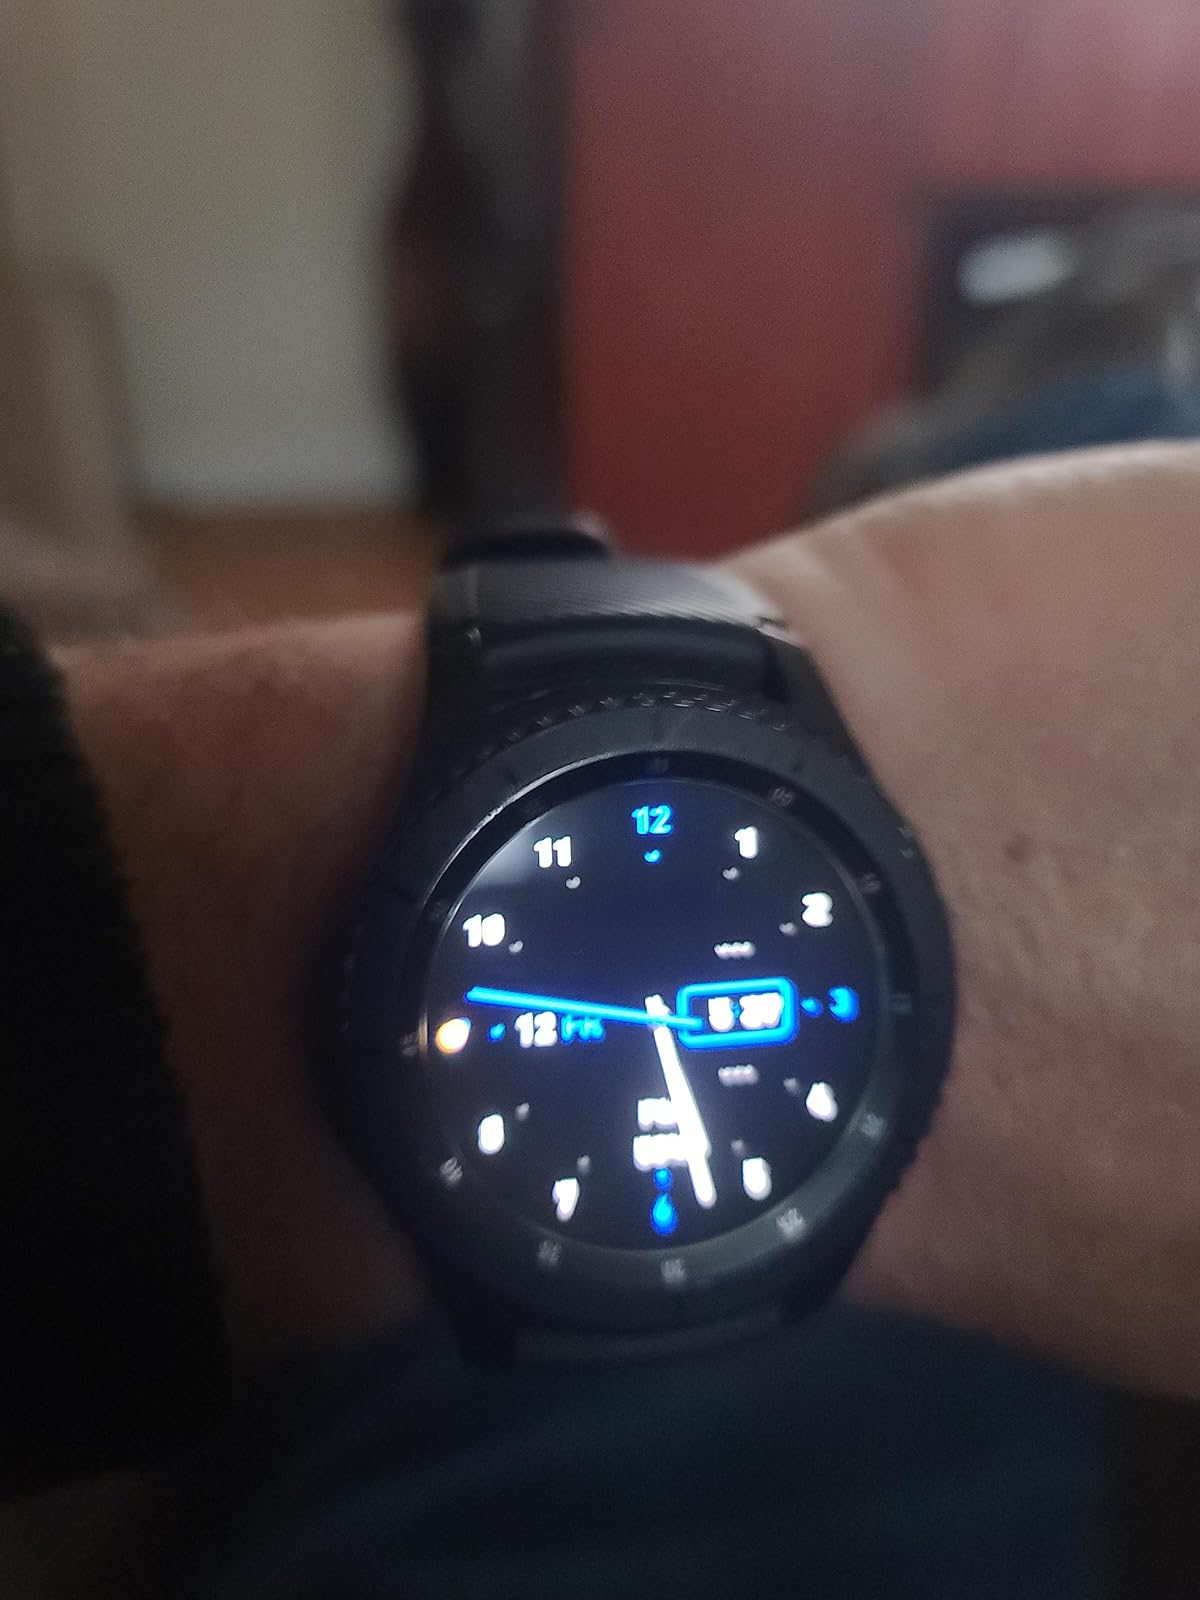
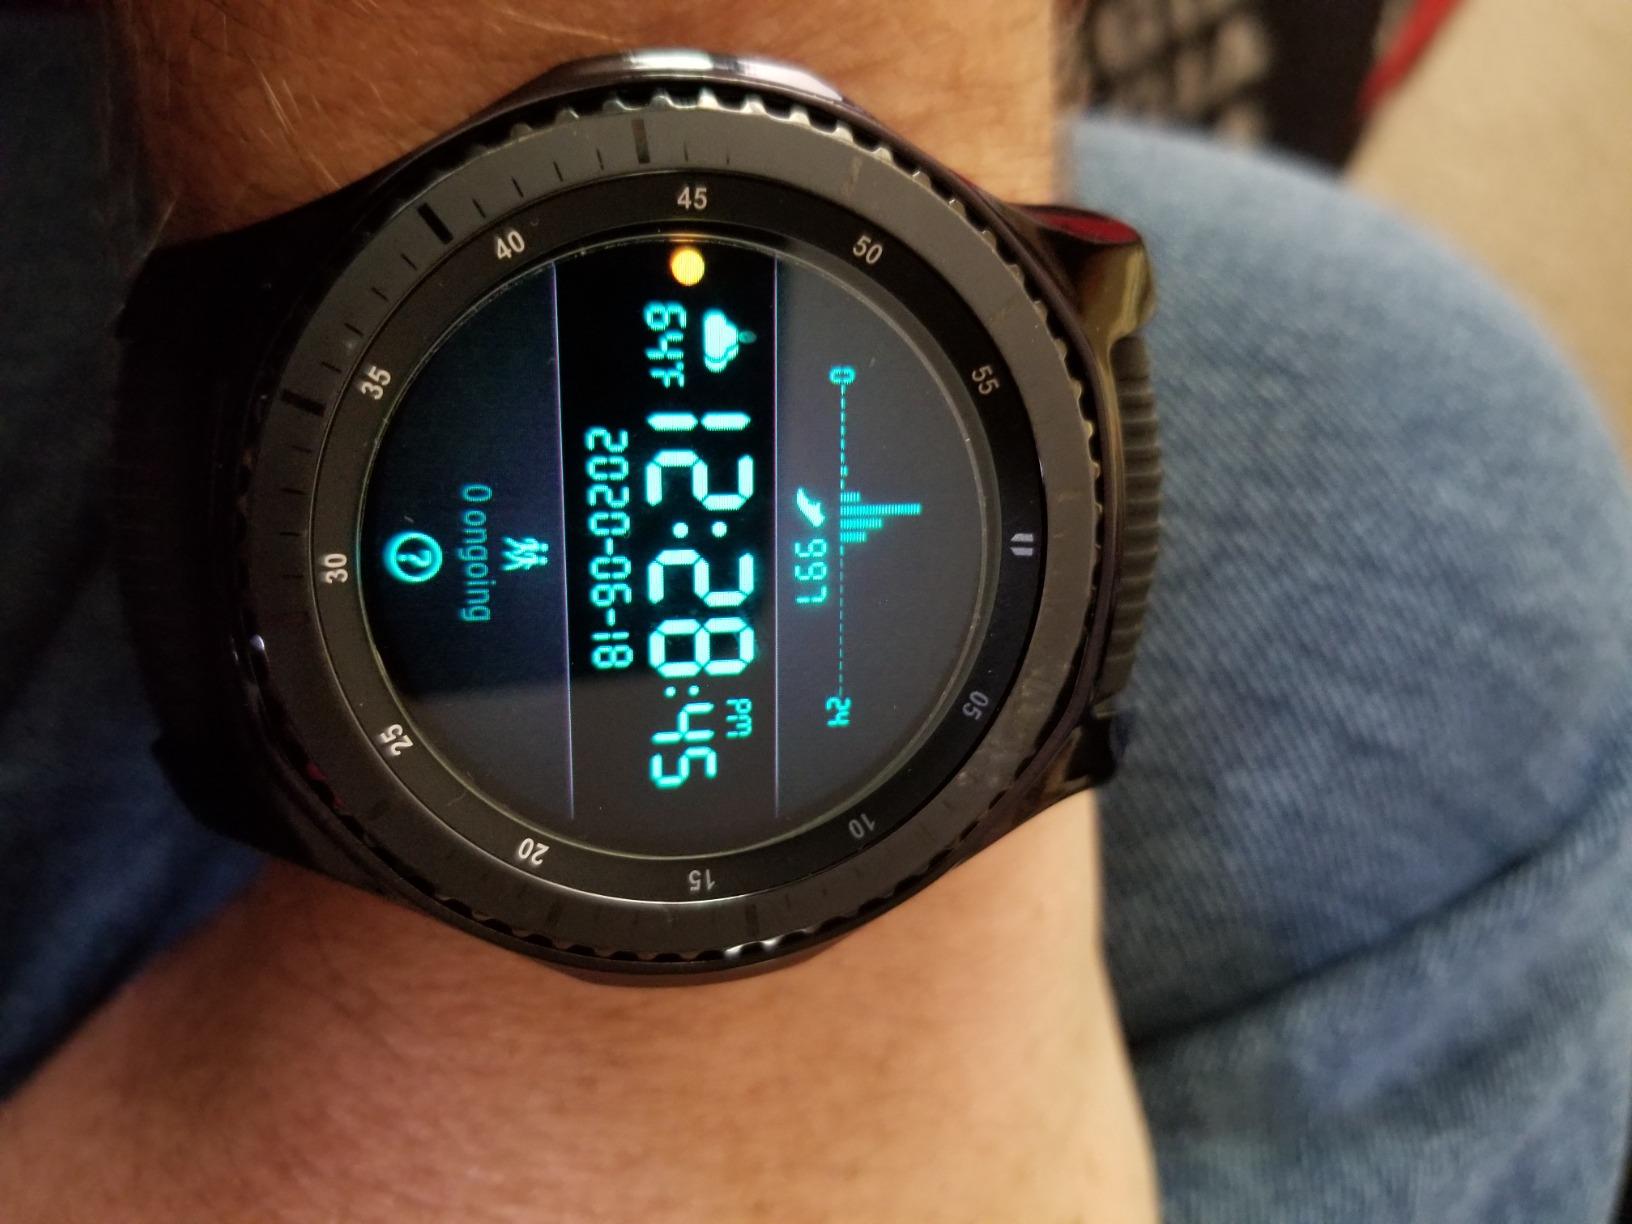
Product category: smartwatch
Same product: yes